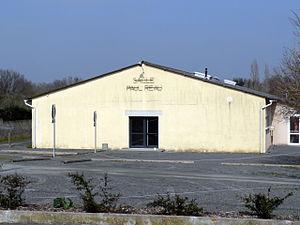
Vue de l'entrée de la salle communale Paul Réau de Glénay Deux Sèvres
Glénay est une commune du centre-ouest de la France située dans le département des Deux-Sèvres en région Nouvelle-Aquitaine. Ses habitants sont appelés les Glénéens.